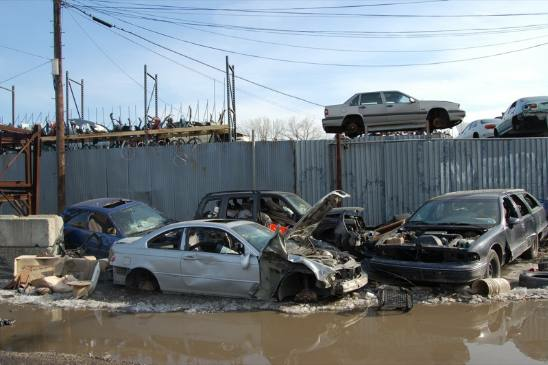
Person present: No